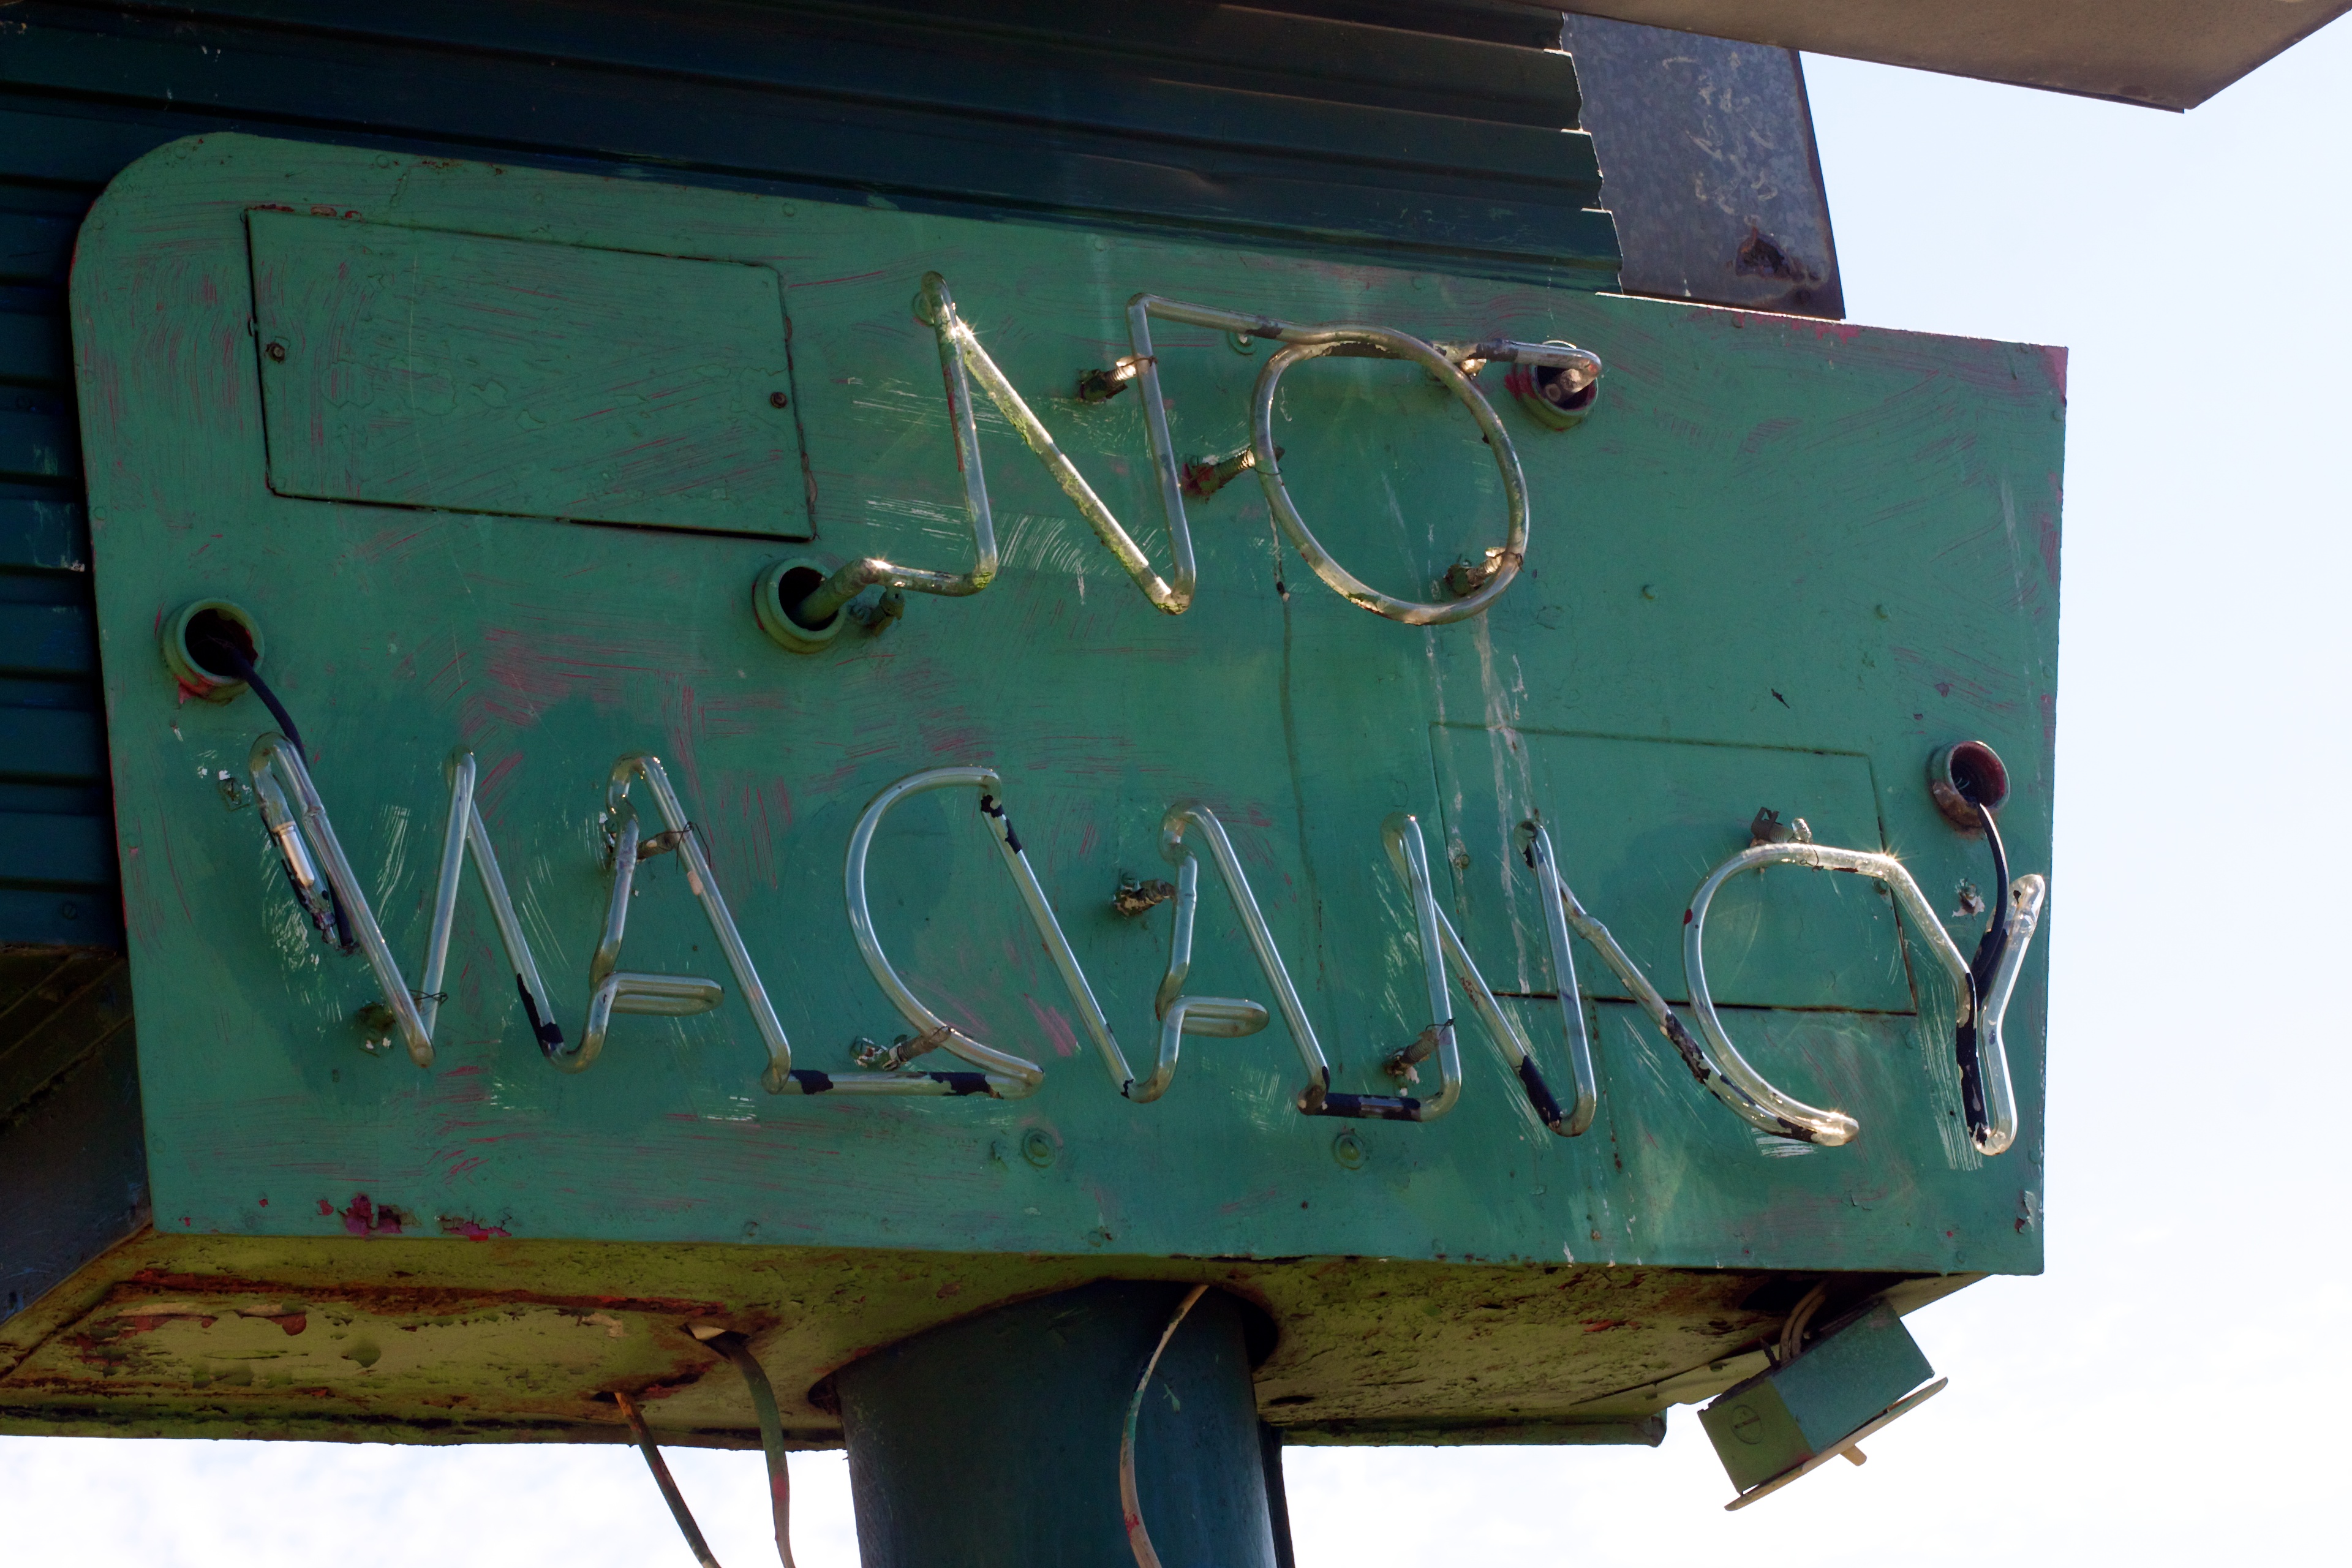
number, green, art, canonef50mmf14usm